Elizabeth Yeats

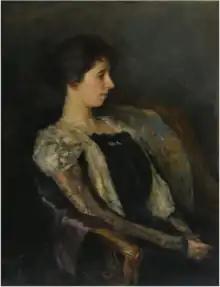
by Jack Butler Yeats, circa 1899

In Dublin, she accepted the invitation to join Evelyn Gleeson to form the Dun Emer Guild along with Lily, who was an embroiderer. "The name Dun Emer (Fort of Emer) was named for the Lady Emer, wife of the hero Cúchulainn, renowned in Irish folklore for her beauty and artistic skills." Yeats managed the Dun Emer Press from 1902 with a printing press acquired from a provincial newspaper. The Press was located at Runnymede, the house of Evelyn Gleeson. (This house, located in Dundrum, was later renamed Dun Emer. It has since been demolished.) This was set up with the intention of training young women in bookbinding and printing as well as embroidery and weaving. In 1903, Yeats started printing and Dun Emer's first book was W. B. Yeats's "In the seven woods" (1903).